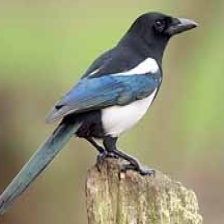
Species: EURASIAN MAGPIE
Scientific name: PICA PICA
ImageNet parent category: magpie